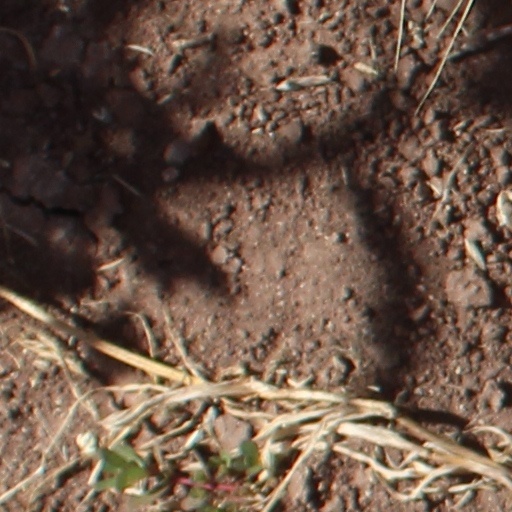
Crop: wheat